Maanasthan

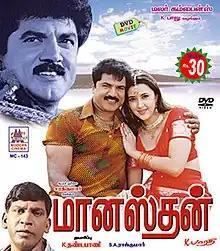
Poster

Maanasthan is a 2004 Indian Tamil-language romantic drama film directed by K. Bharathi. The film stars Sarathkumar and Sakshi Shivanand. Abbas, Vijayakumar and Sujatha play supporting roles. It was released on 11 June 2004.